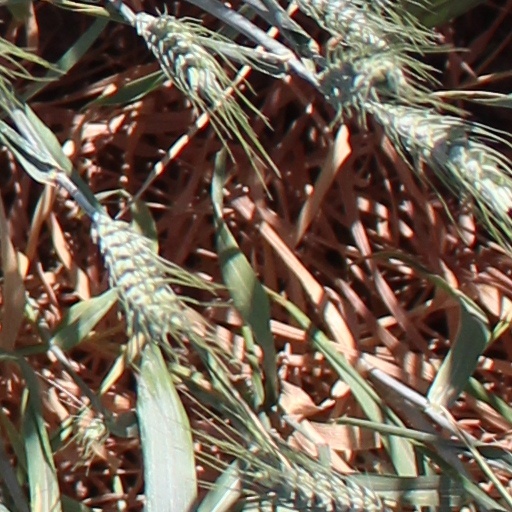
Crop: wheat